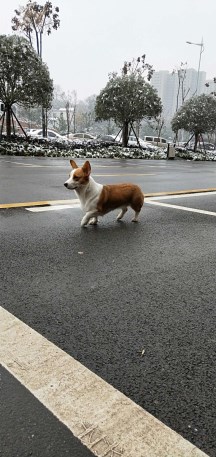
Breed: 2909-n000116-Cardigan